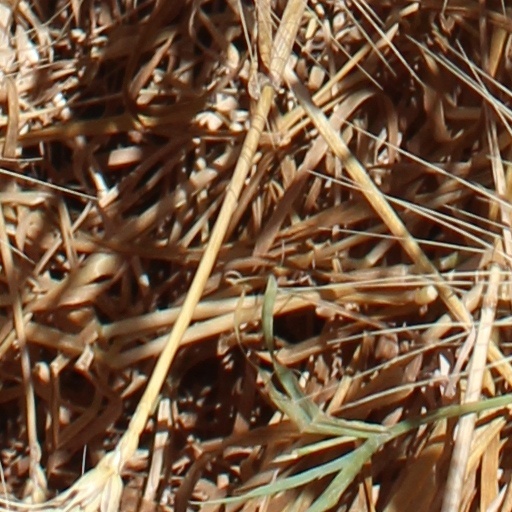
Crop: wheat